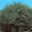
Label: oak_tree